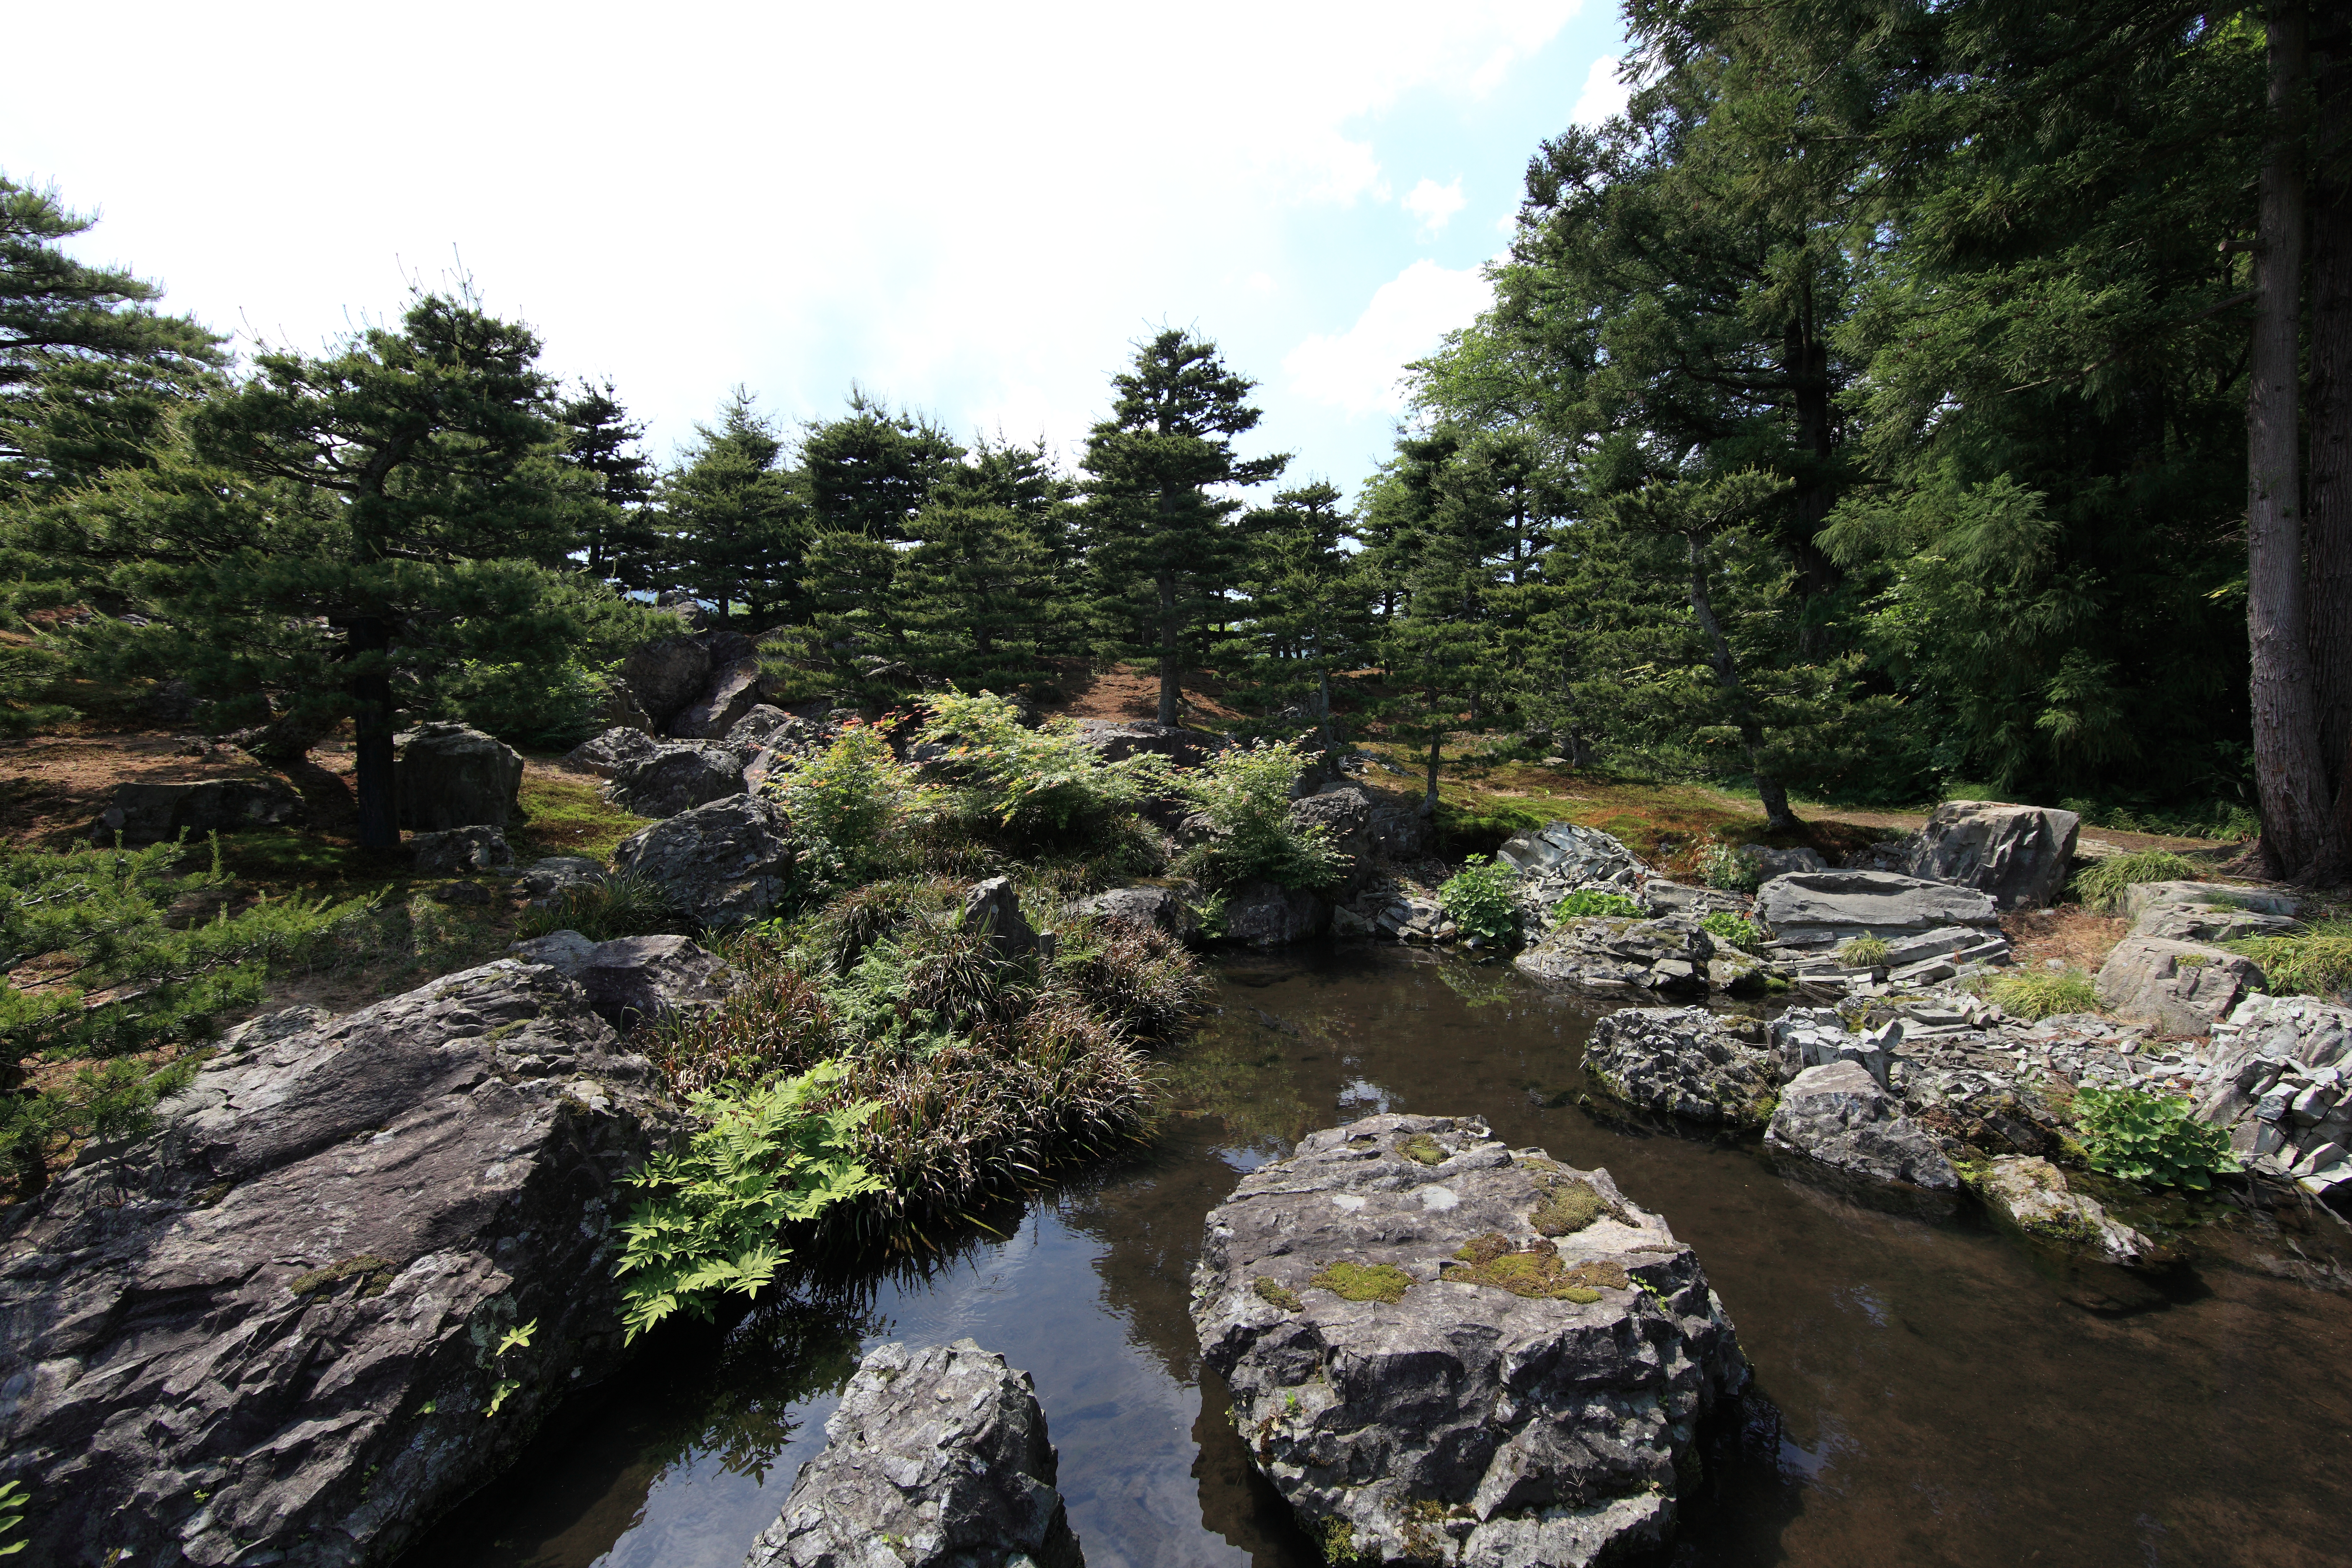
rock, wilderness, river, pond, stream, high, rapid, garden, body of water, cool image, japanese, 5d, style, hires, woodland, markii, water feature, ecosystem, watercourse, hi, res, resolution, fukushima, johrakuen